Maserati Tipo 151

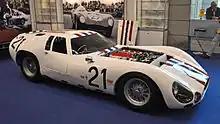
Maserati Tipo 151 003 featuring a Piero Drogo designed body

The Tipo 151 marked a return to more traditional concepts of car design and used a frame comprising a trellis of both round and oval large tubes, an independent front suspension and a De Dion axle which was modified to act like a swing-arm axle. The V8 engine was derived from the 450S with a reduced displacement of just under 4.0 litres due to a restriction imposed by the FIA that the participants in the experimental GT cars should have 4-litre engines. The block featured a smaller bore (91 mm, down from 94 mm) and an even shorter stroke (76 mm instead of 81 mm) along with a compression rato of 9.7:1. Other changes included four gear-driven camshafts, a dry sump lubrication system and four Weber 45 IDMs carburettors. The engine was rated at .